Williamsport Regional Airport

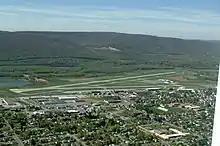
Aerial view

In 1928 the Williamsport Civil Aviation Authority was looking for a location to build an airport near Williamsport. The airport company, with help from the Chamber of Commerce and the City of Williamsport, sold hundreds of shares of stock at $100 each until it had raised about $75,000, enough to buy 161 acres of a family farm in Montoursville. Then in late 1928, with approval from state and federal government officials, the airport company was granted a charter.